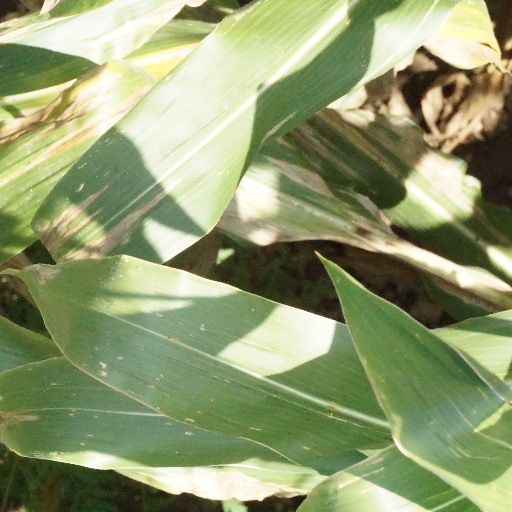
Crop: maize; corn